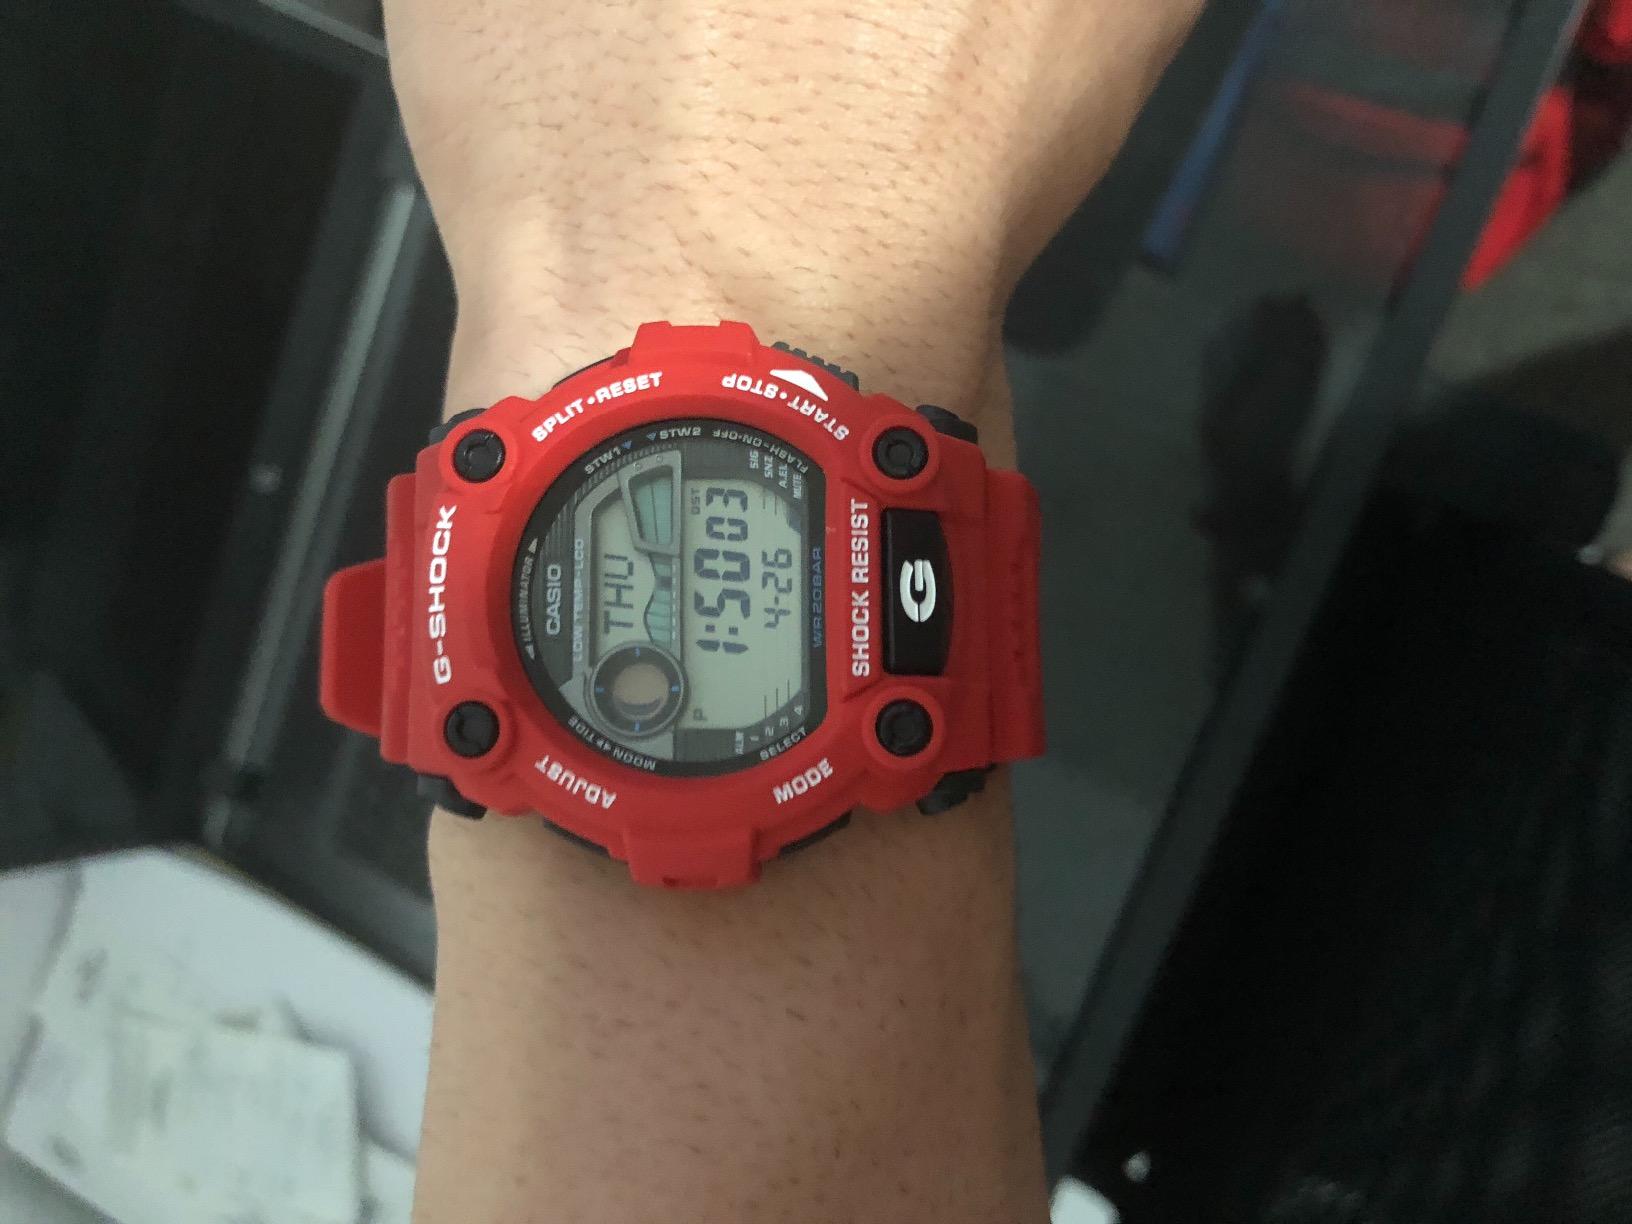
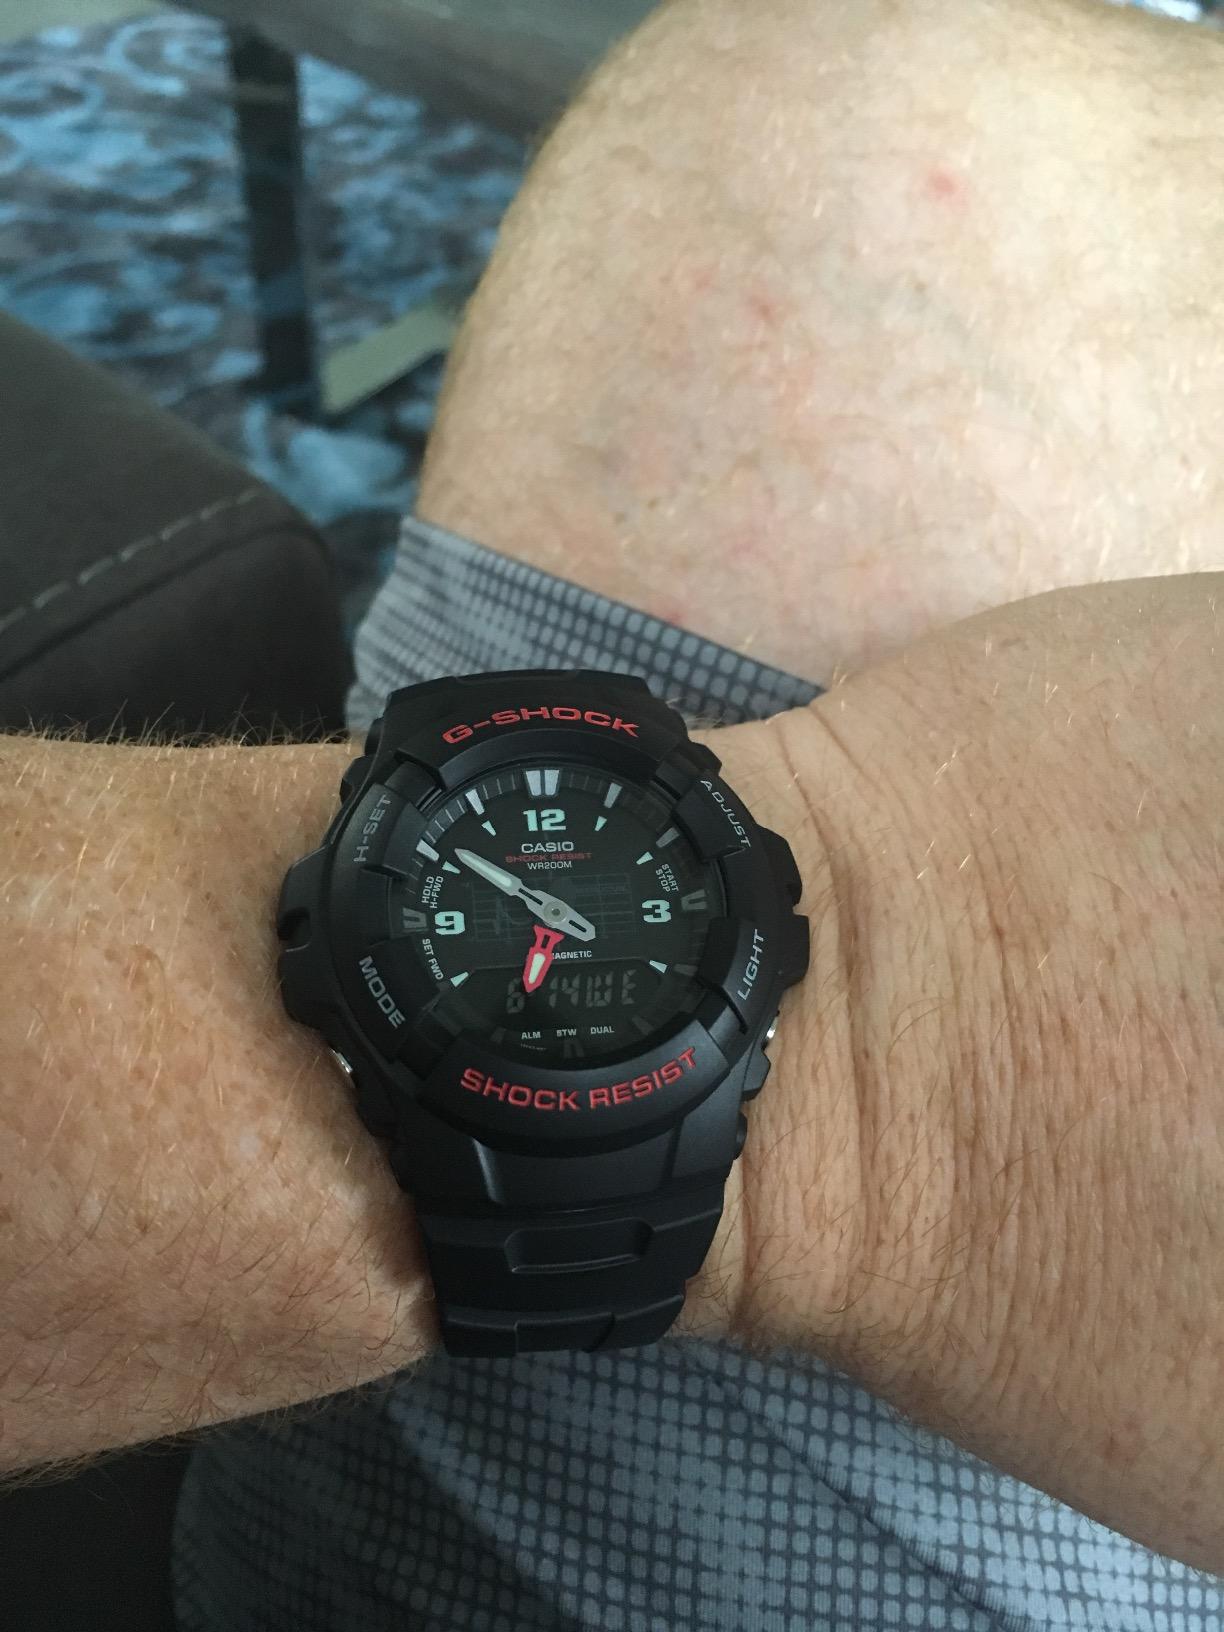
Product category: accessories_watch
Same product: no